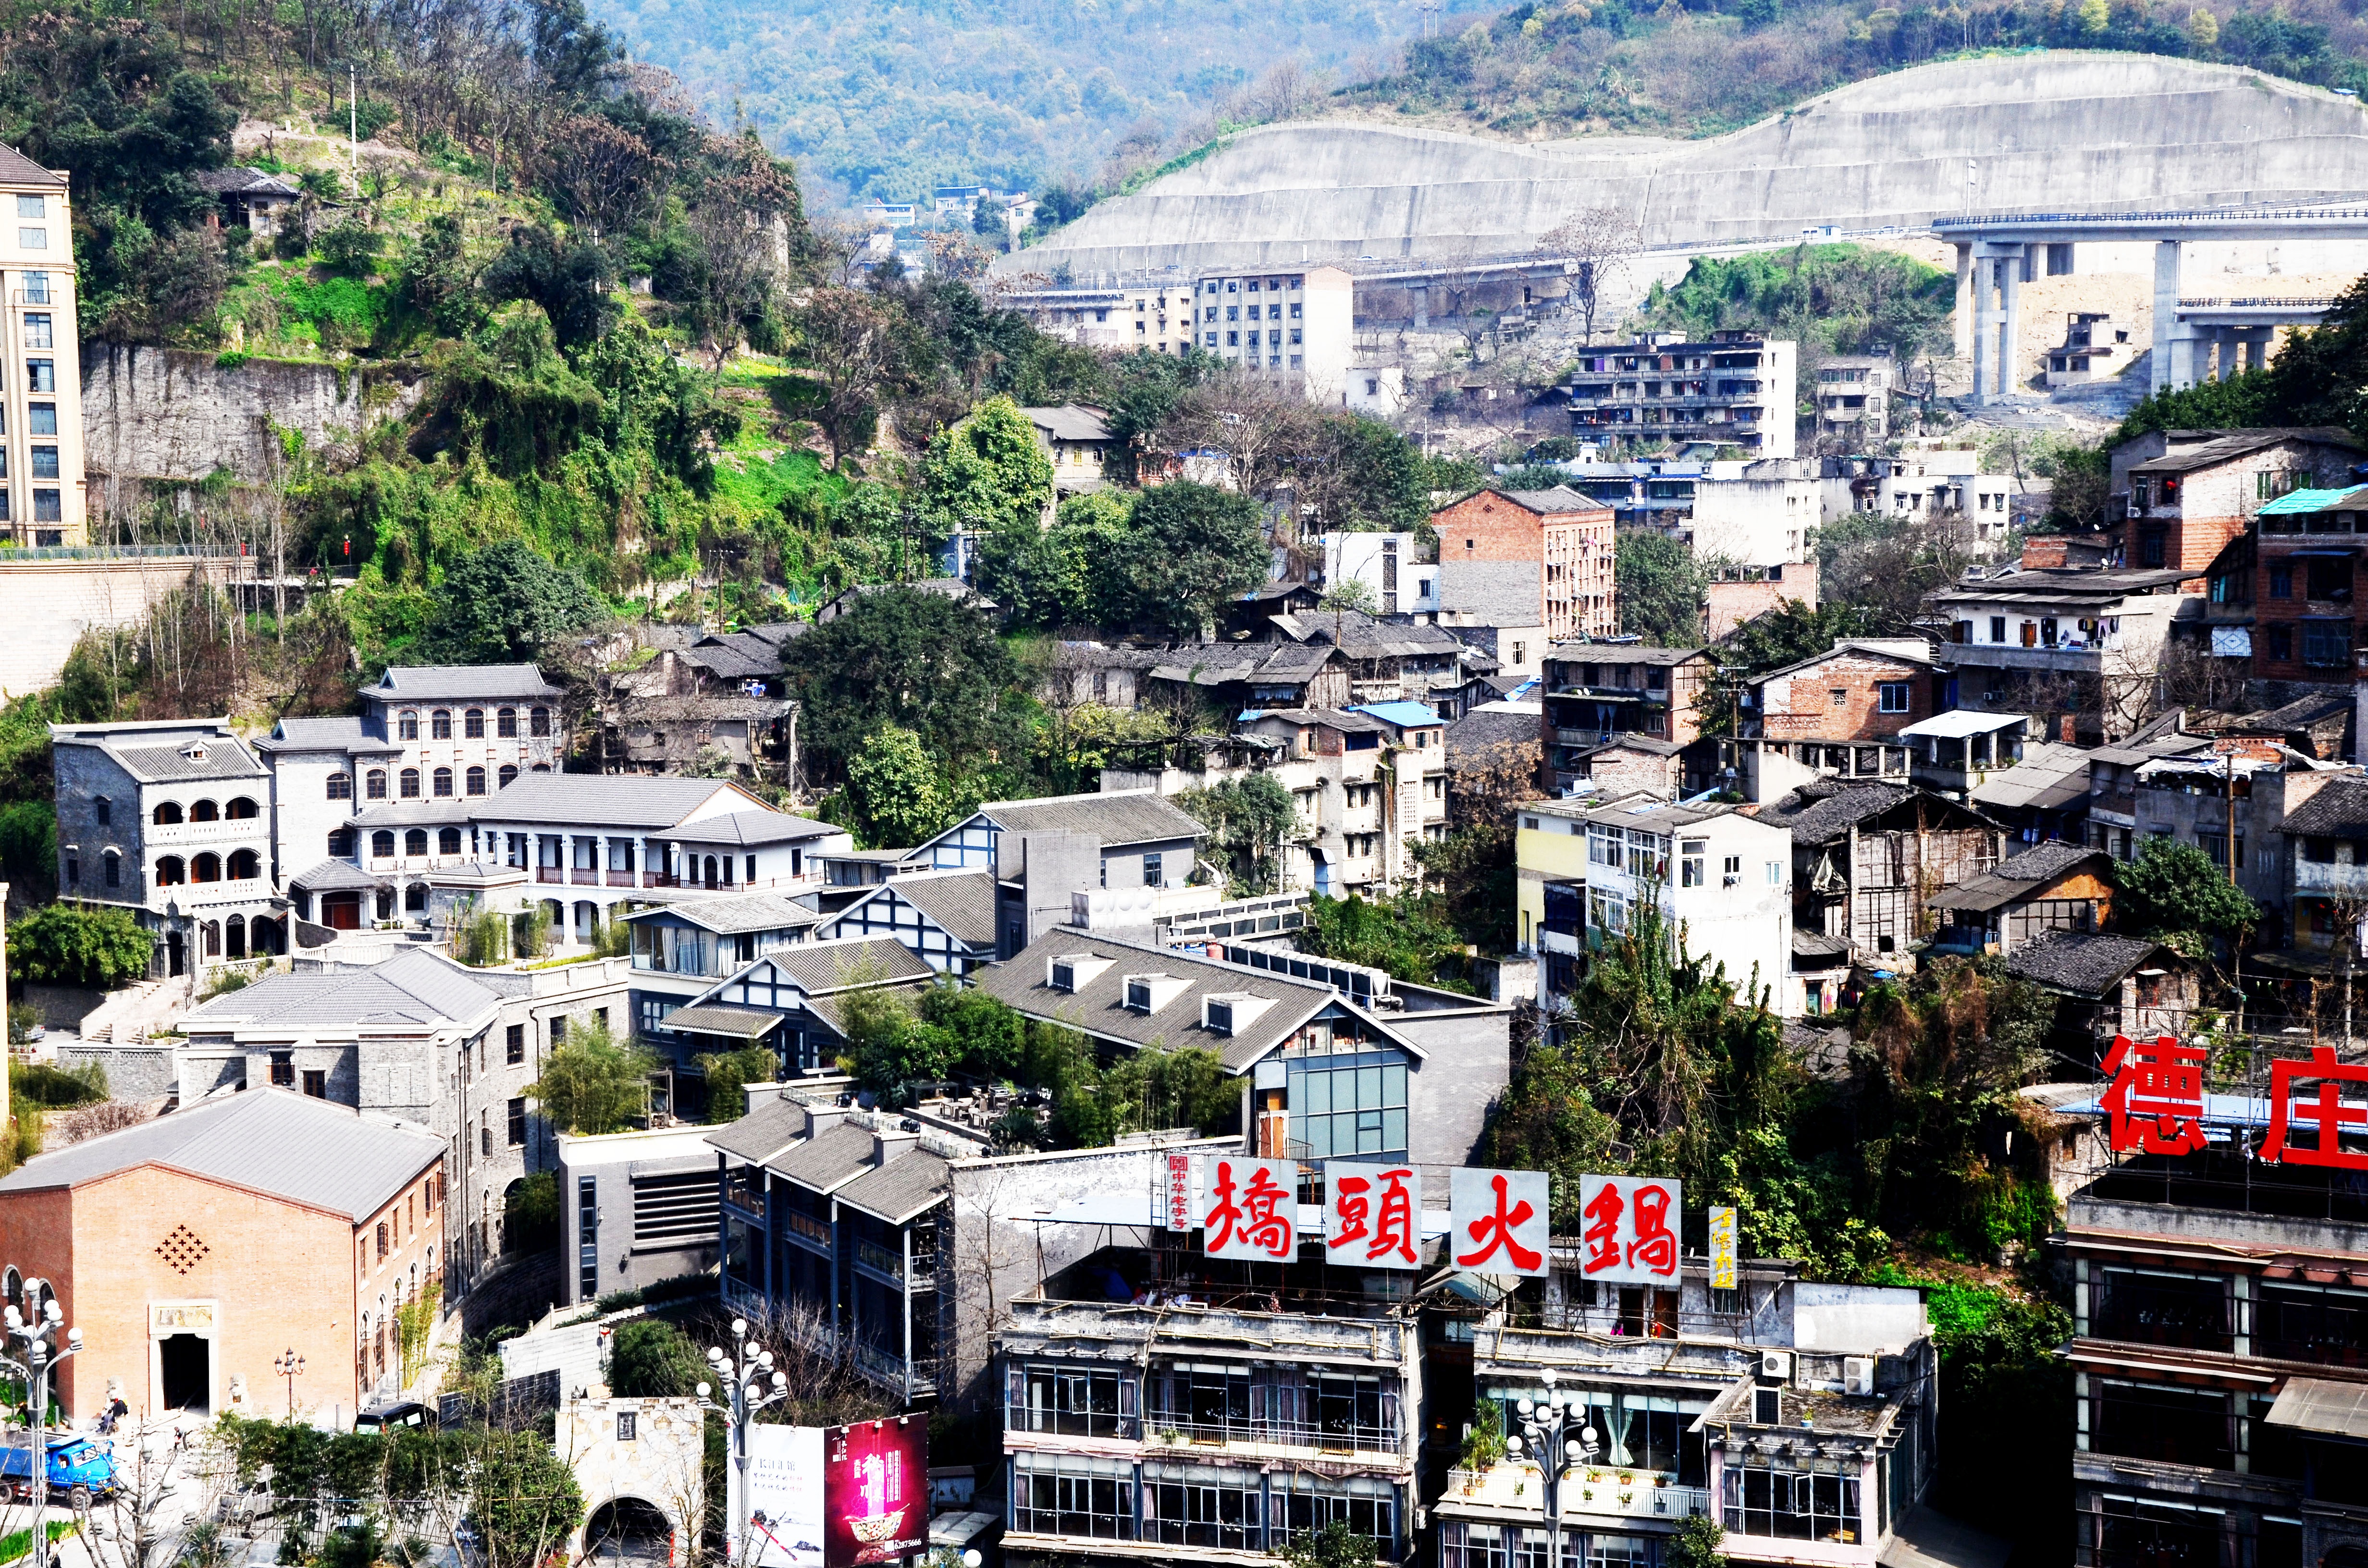
town, city, cityscape, vacation, travel, village, suburb, tourism, slum, neighbourhood, bridgehead, the yangtze river, bird's eye view, chongqing, aerial photography, chafing dish, residential area, geographical feature, human settlement, tokusho